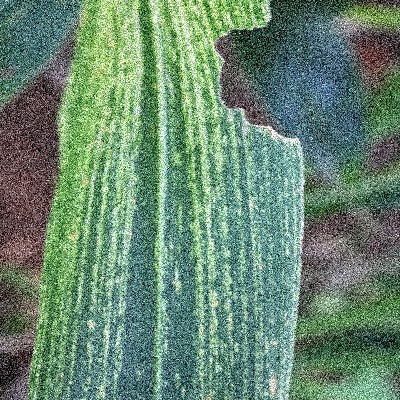
Label: Corn_(Maize)___Maize_Streak_Virus